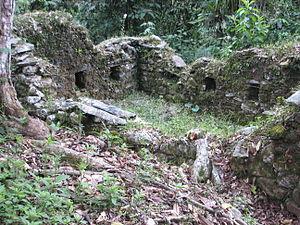
Vilcabamba, est le « royaume perdu des Incas » et fut le dernier refuge des Incas.